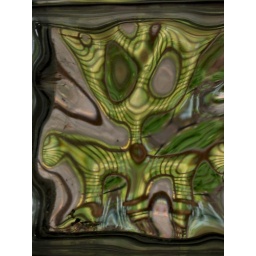
The glass block window in a friend's bathroom looks out on a green forest, which is distortedly reflecting in the glass.